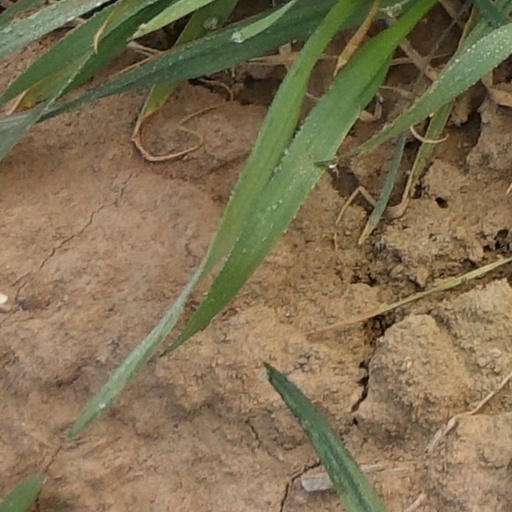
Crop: wheat